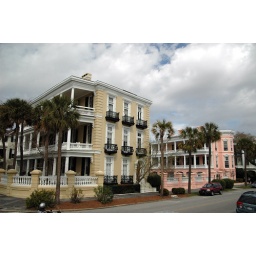
rainbow row, lined by colorful houses alone the waterfront